Denis Garrett

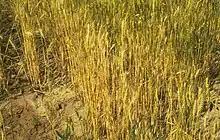
Wheat showing symptoms of take-all, a disease Garrett researched extensively

Denis Garrett was born in 1906 at Leiston, Suffolk, to Mary (née Marples), from a Sheffield tool-making family, and Stephen Garrett (1878–1915), a director in the family's agricultural machinery business in Leiston, Richard Garrett & Sons. He was the eldest of four children. His father was killed in action at the Battle of Neuve Chapelle during the First World War when he was eight, and his mother moved the family to Oxford, where her sister lived, and later to Eastbourne. Garrett attended the Dragon School in Oxford, and briefly Wellington College, from which he ran away, and Eastbourne College, where he became interested in plant biology, despite a lack of biology classes, as well as mathematics.